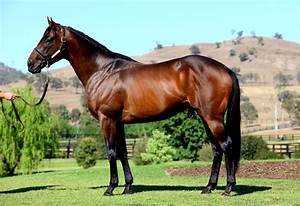
Label: cavallo